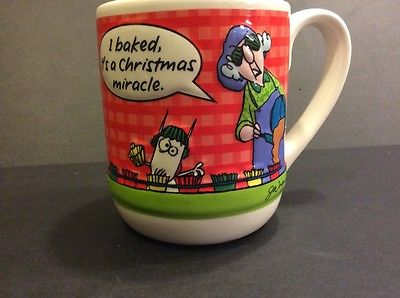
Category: mug